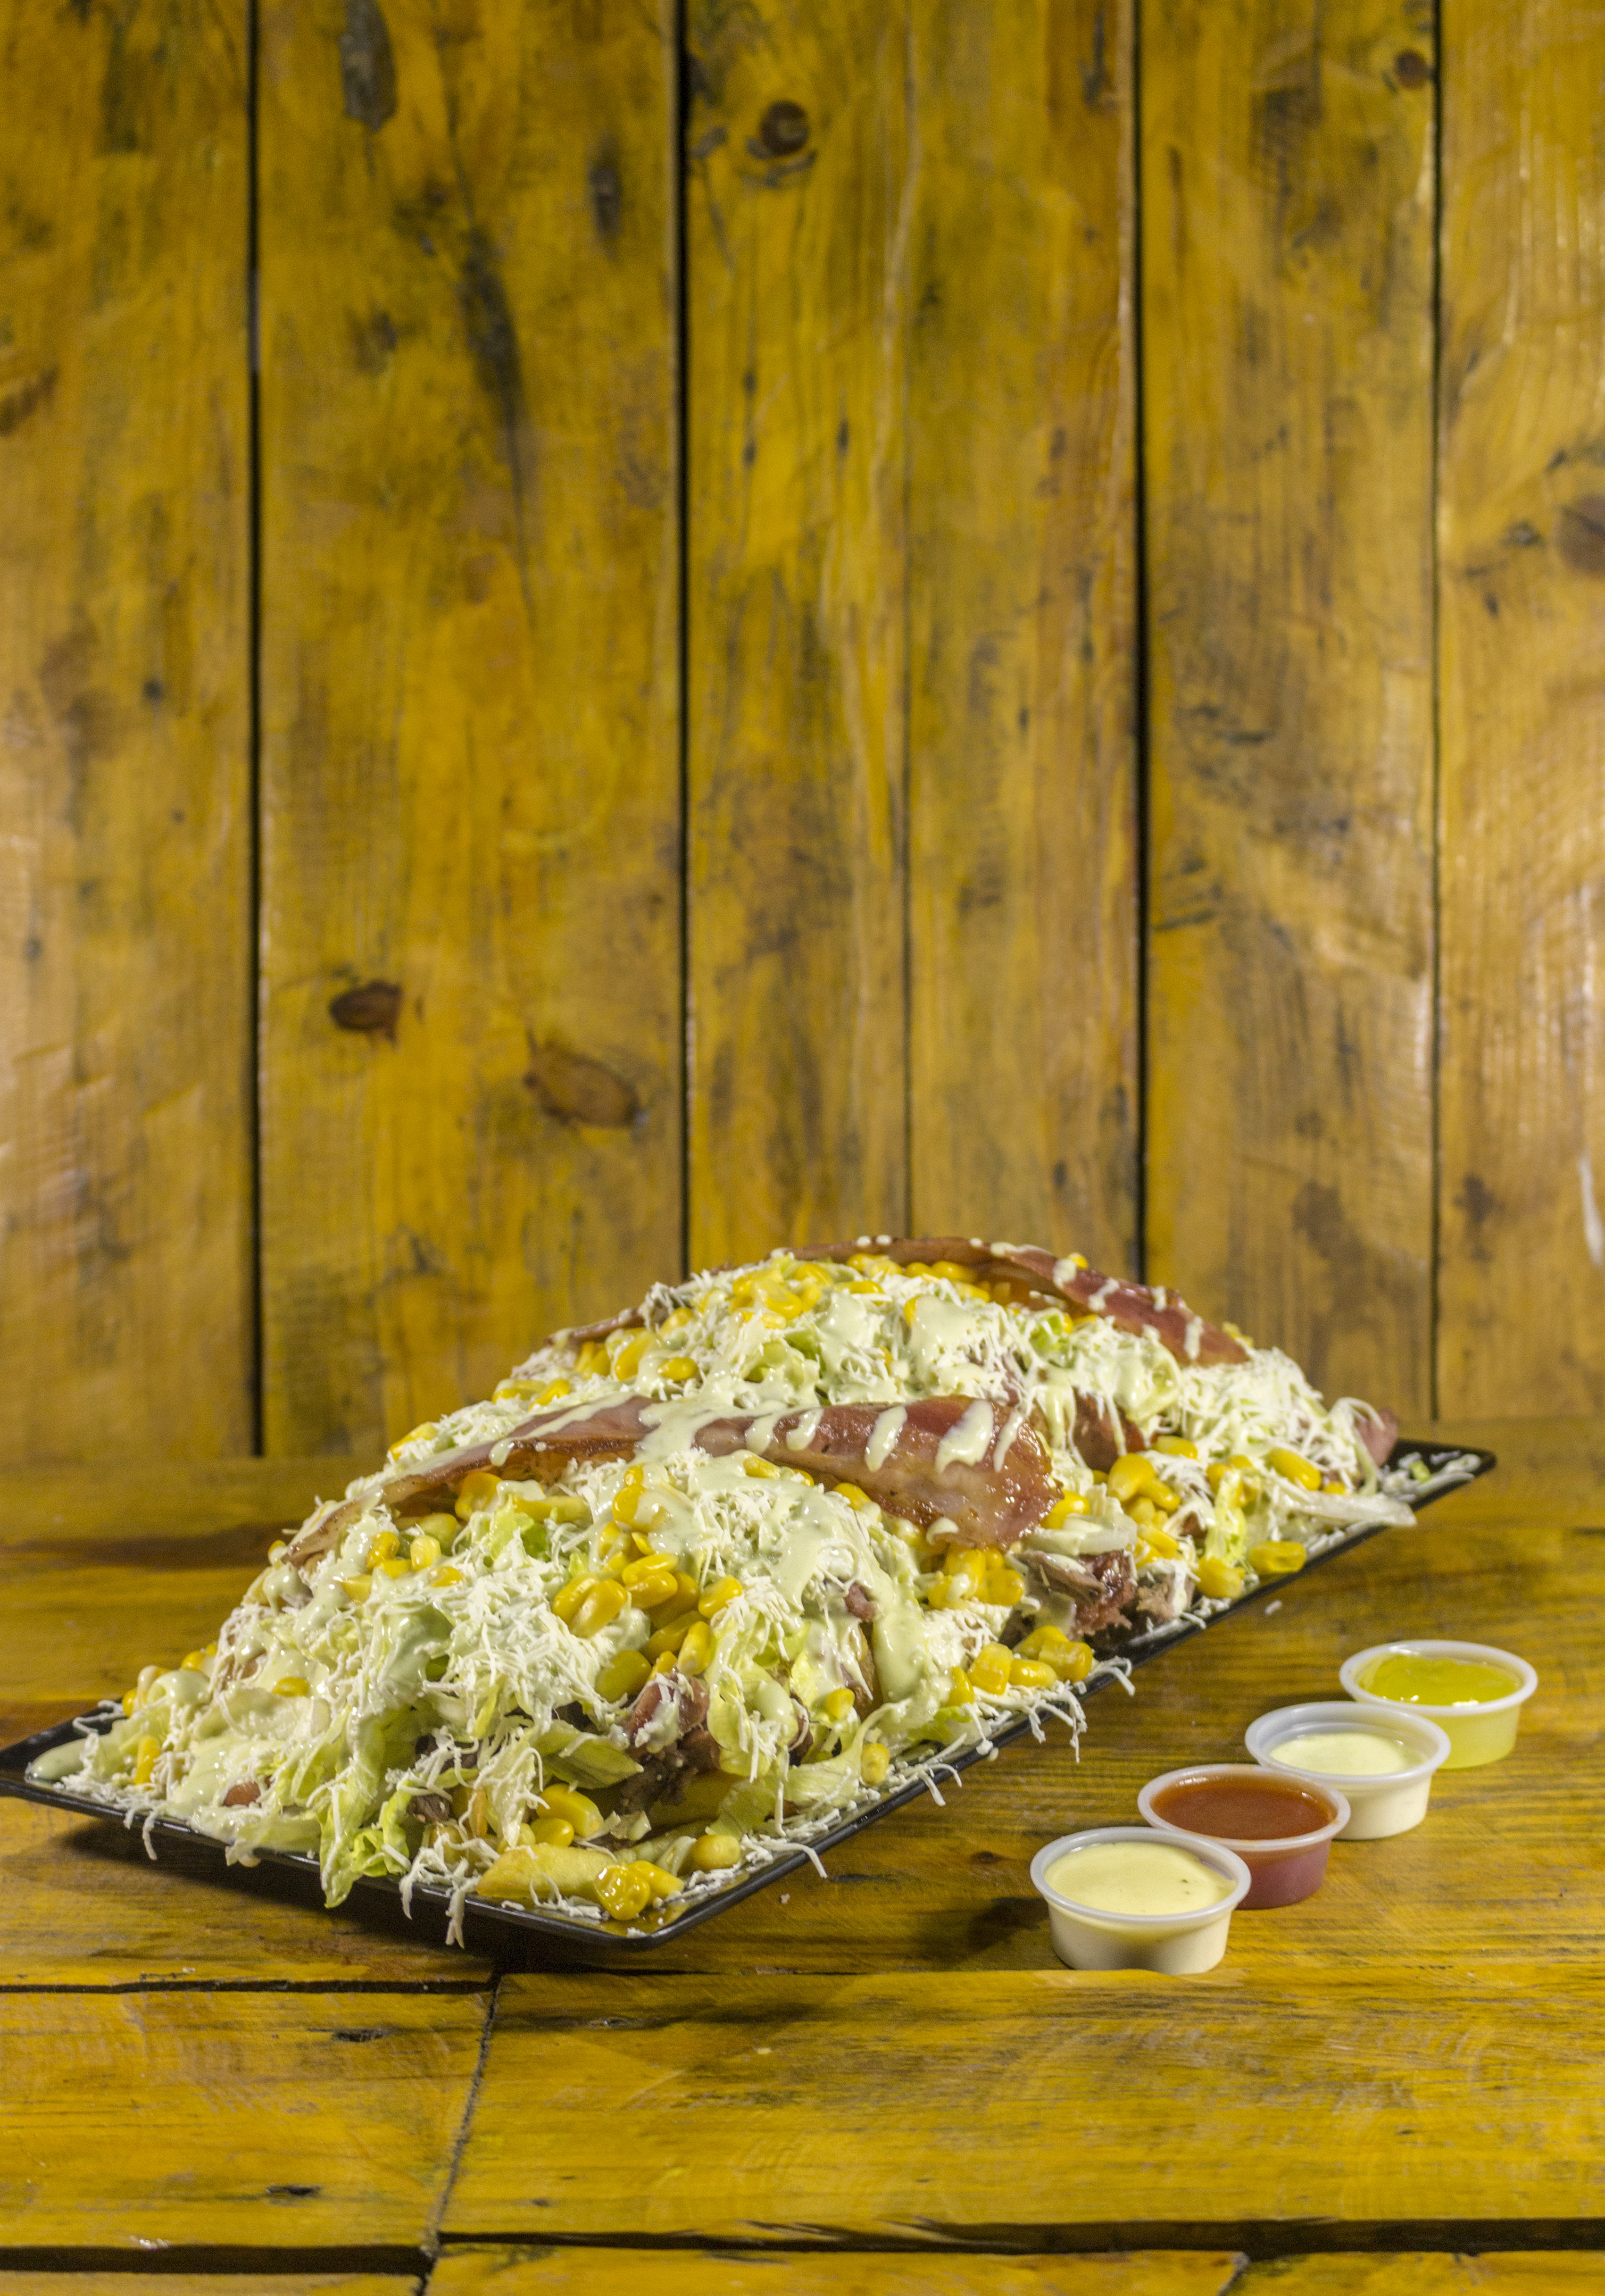
food, dish, cuisine, ingredient, vegetarian food, recipe, produce, comfort food